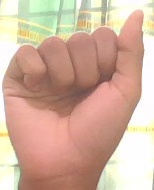
ASL sign: A